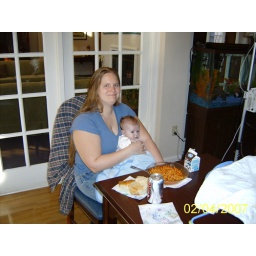
Tyler in his cute hat and sweater